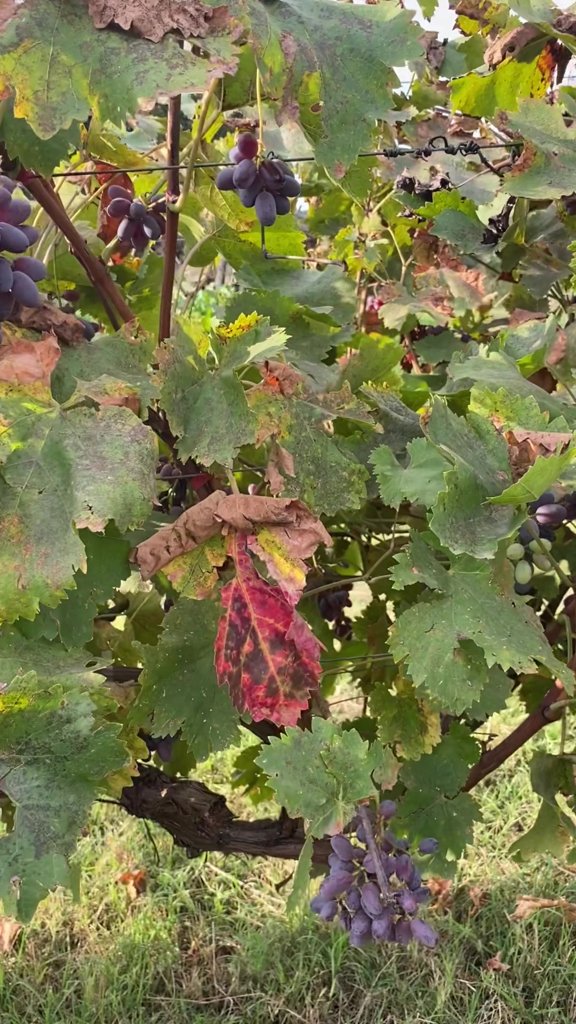
Berries visible: 59
Grape clusters: 5